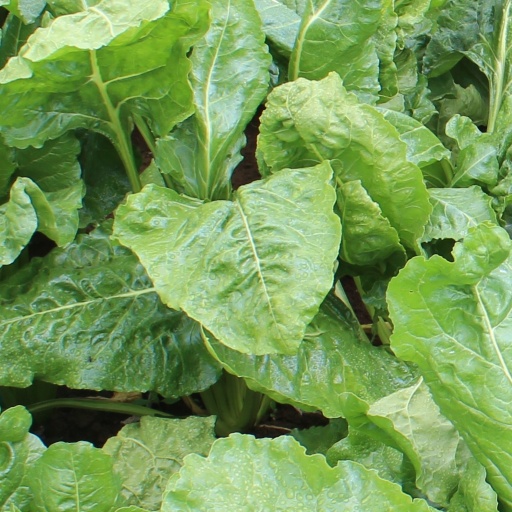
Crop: sugar beet